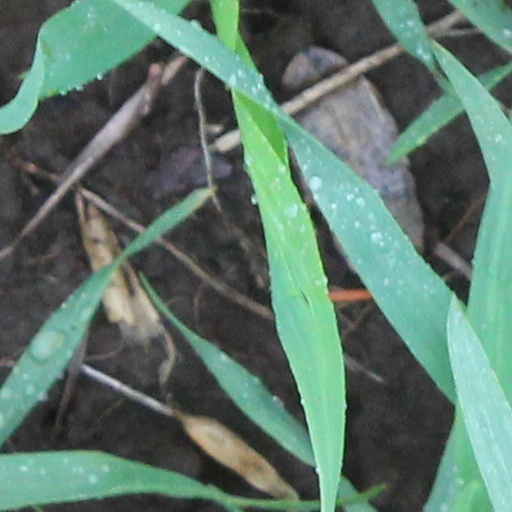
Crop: wheat